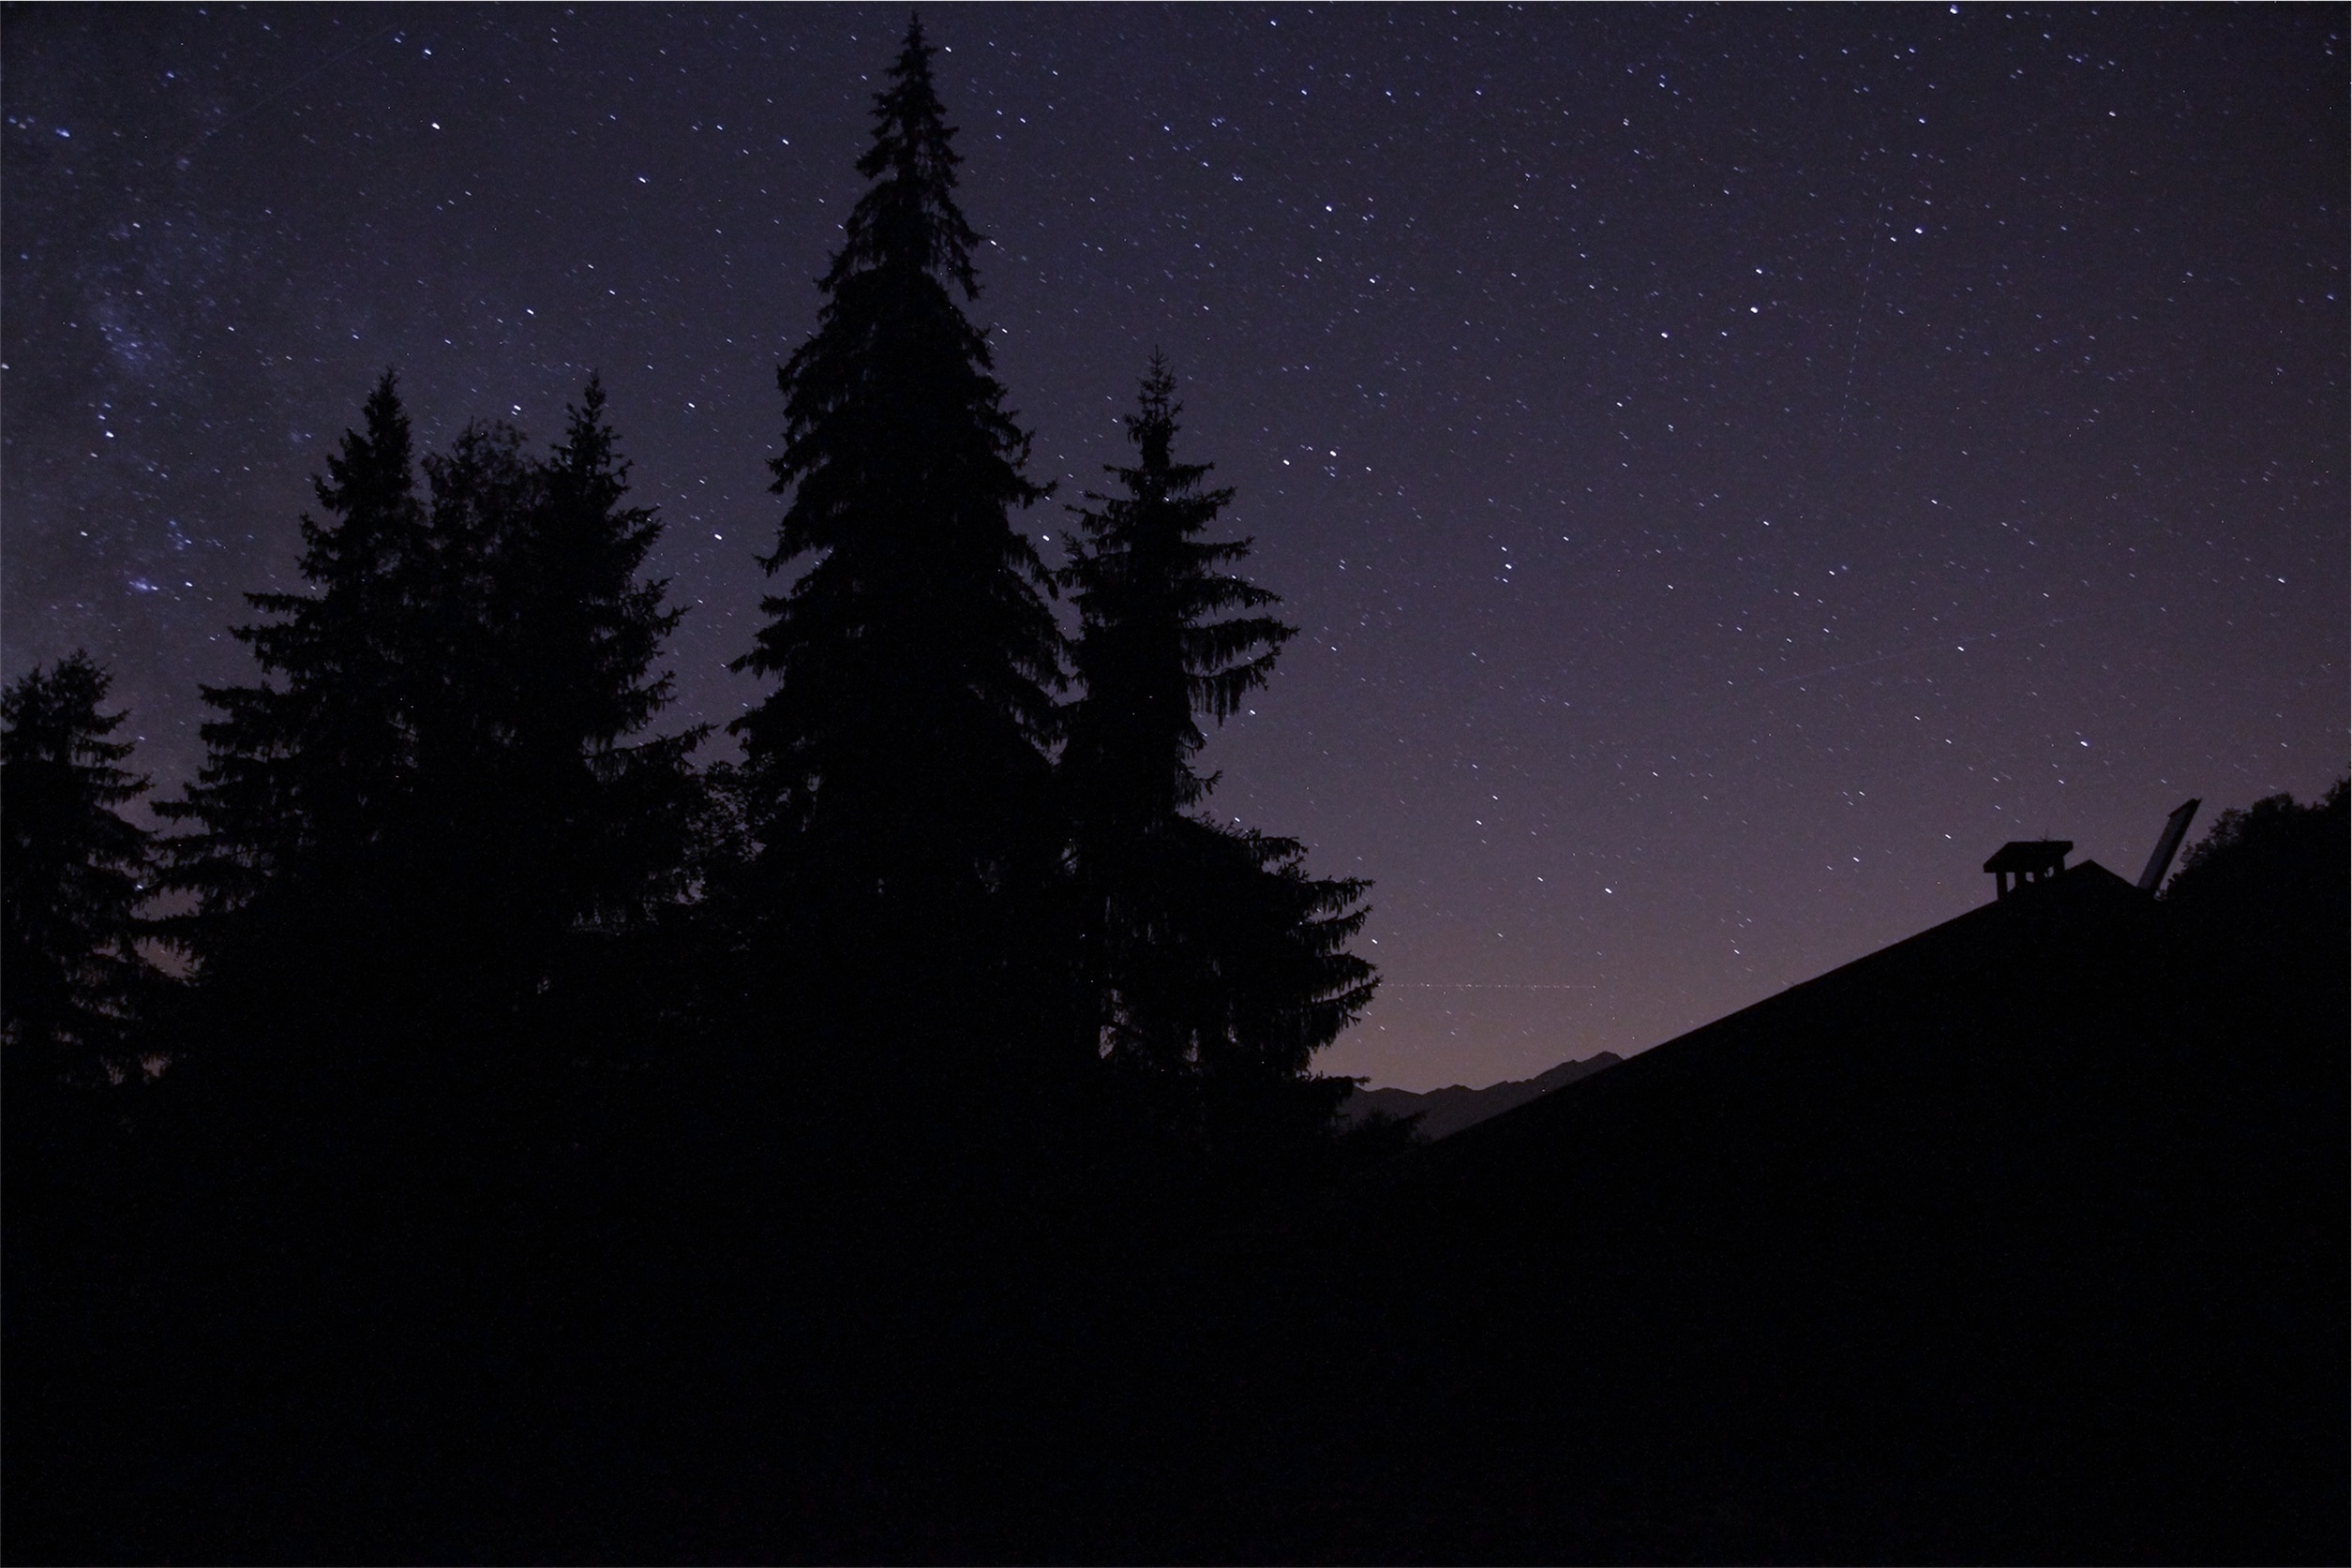
silhouette, sky, night, star, purple, dawn, atmosphere, dark, dusk, darkness, aurora, moonlight, trees, astronomy, stars, midnight, astronomical object